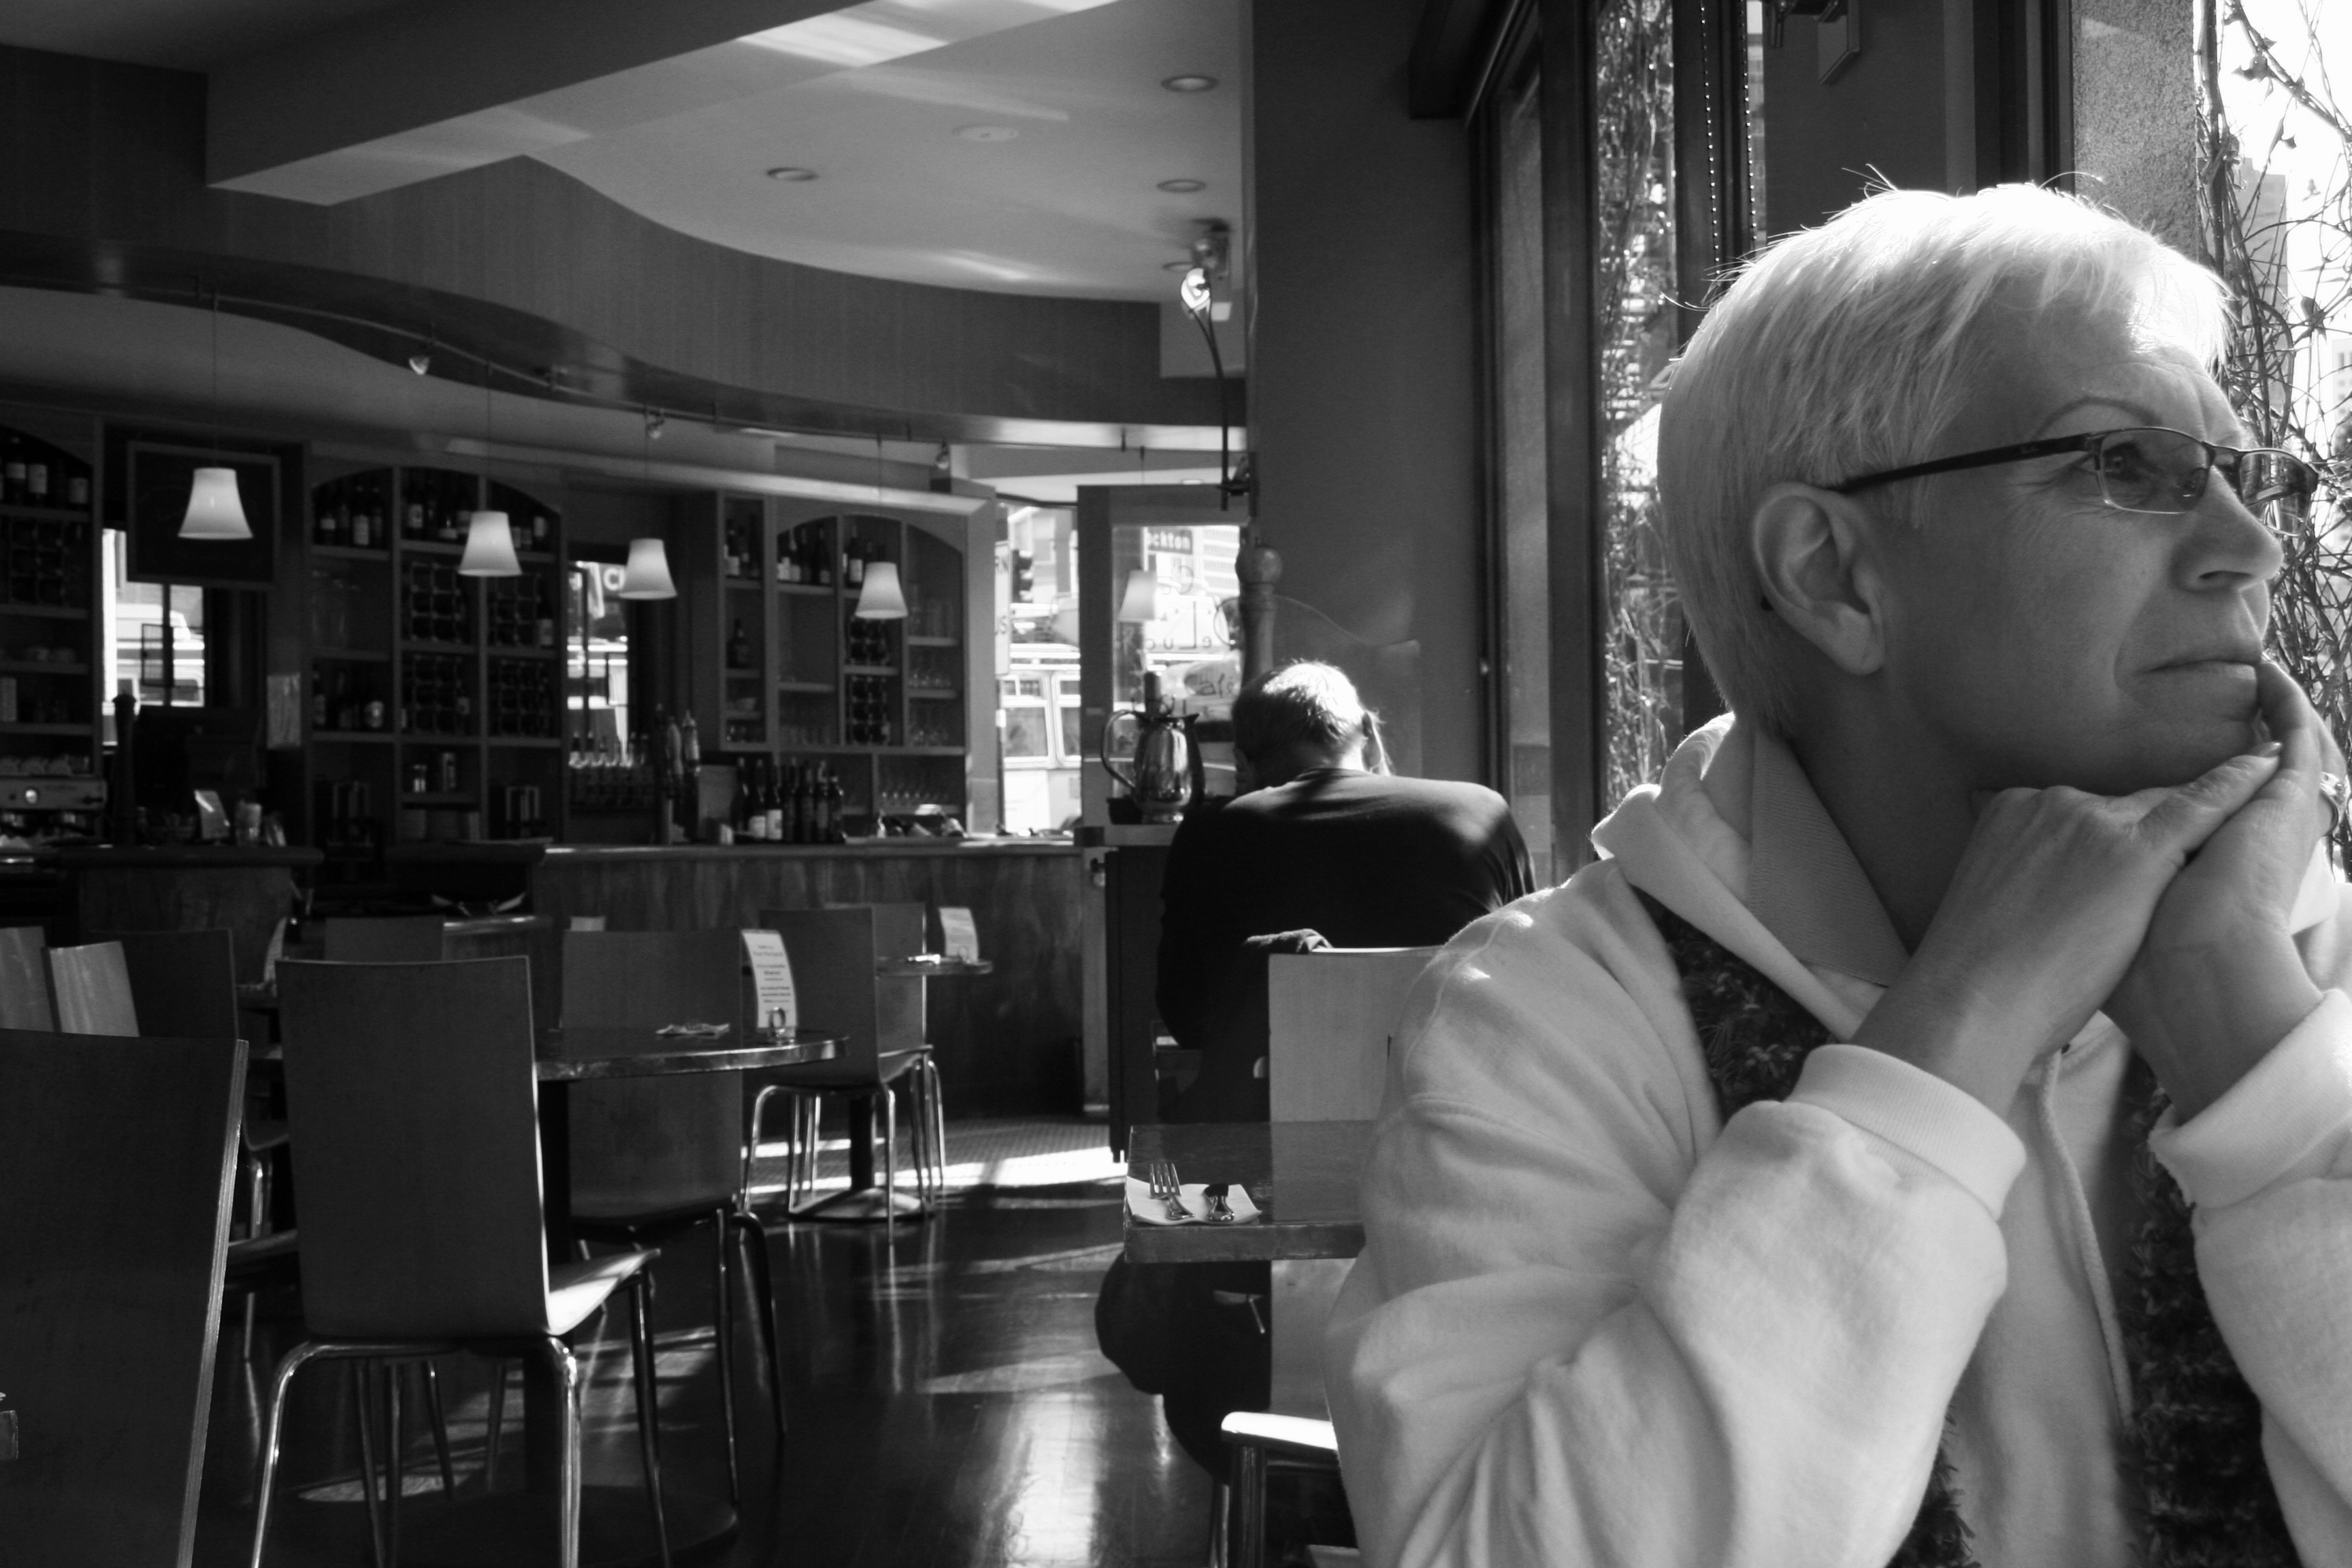
black and white, snapshot, monochrome, photography, monochrome photography, style